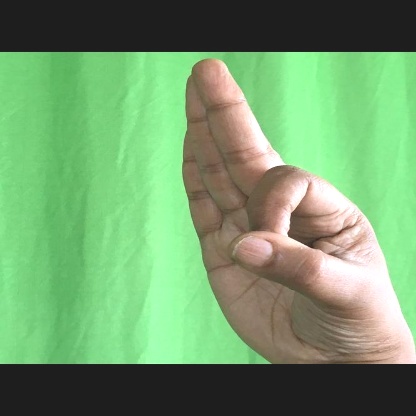
Mudra: Aralam